World Resources Forum

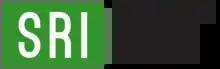
SRI Logo

The WRF organized together with other stakeholders a resource forum focusing on Switzerland. The conference brought together over 100 participants from industry as well as policymakers and researchers. It focused on the supply of critical metals and other resources needed for renewable energy and energy-efficient technologies, innovation and economic growth. The main outcome stated that Switzerland not only needs an Energy Revolution (away from fossil fuels) but also a Resource Revolution.